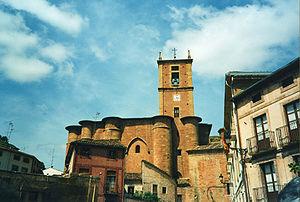
Nájera, ou Naiara en basque, est une commune située au nord de l’Espagne, dans la Communauté autonome de La Rioja.